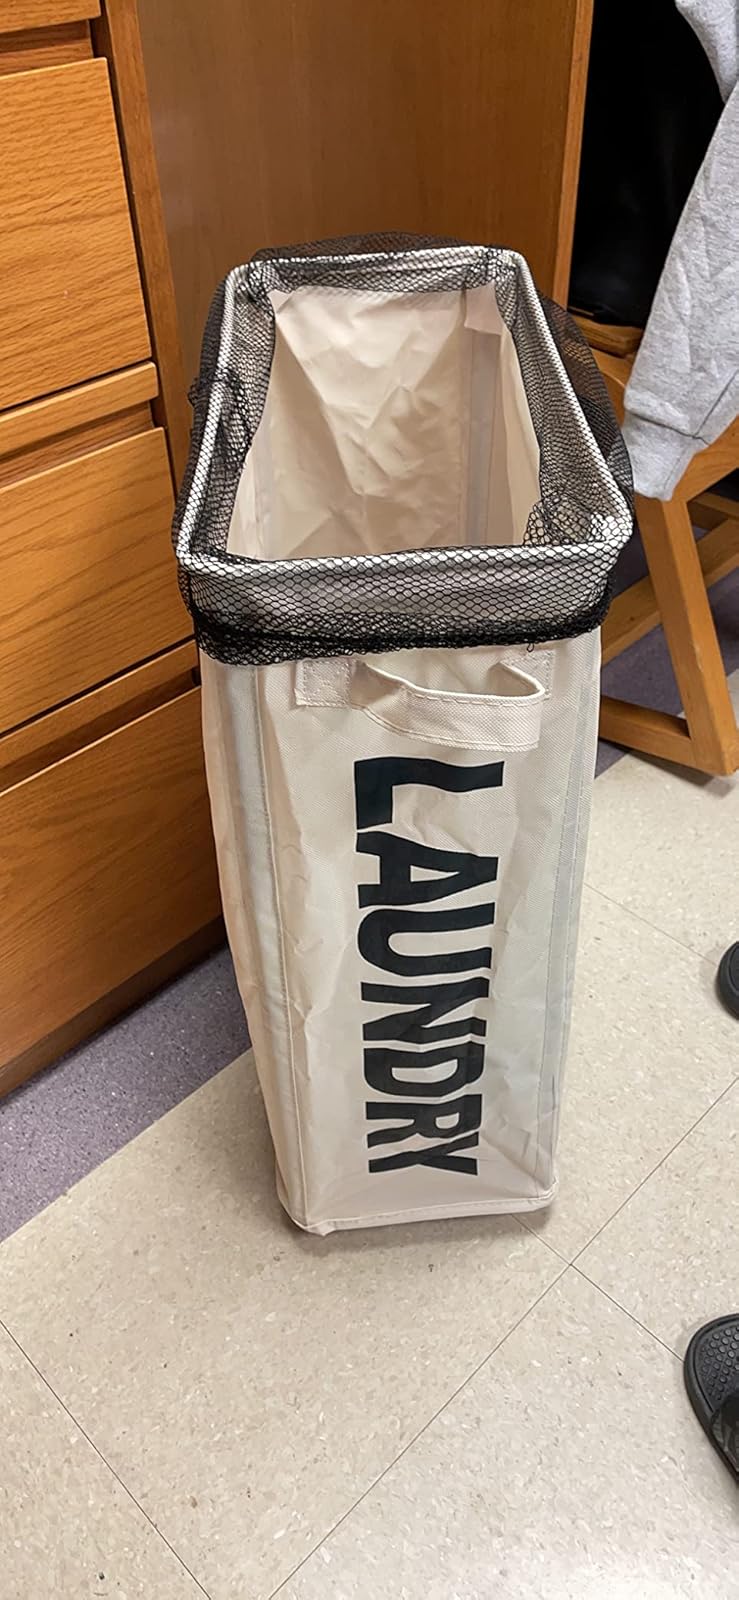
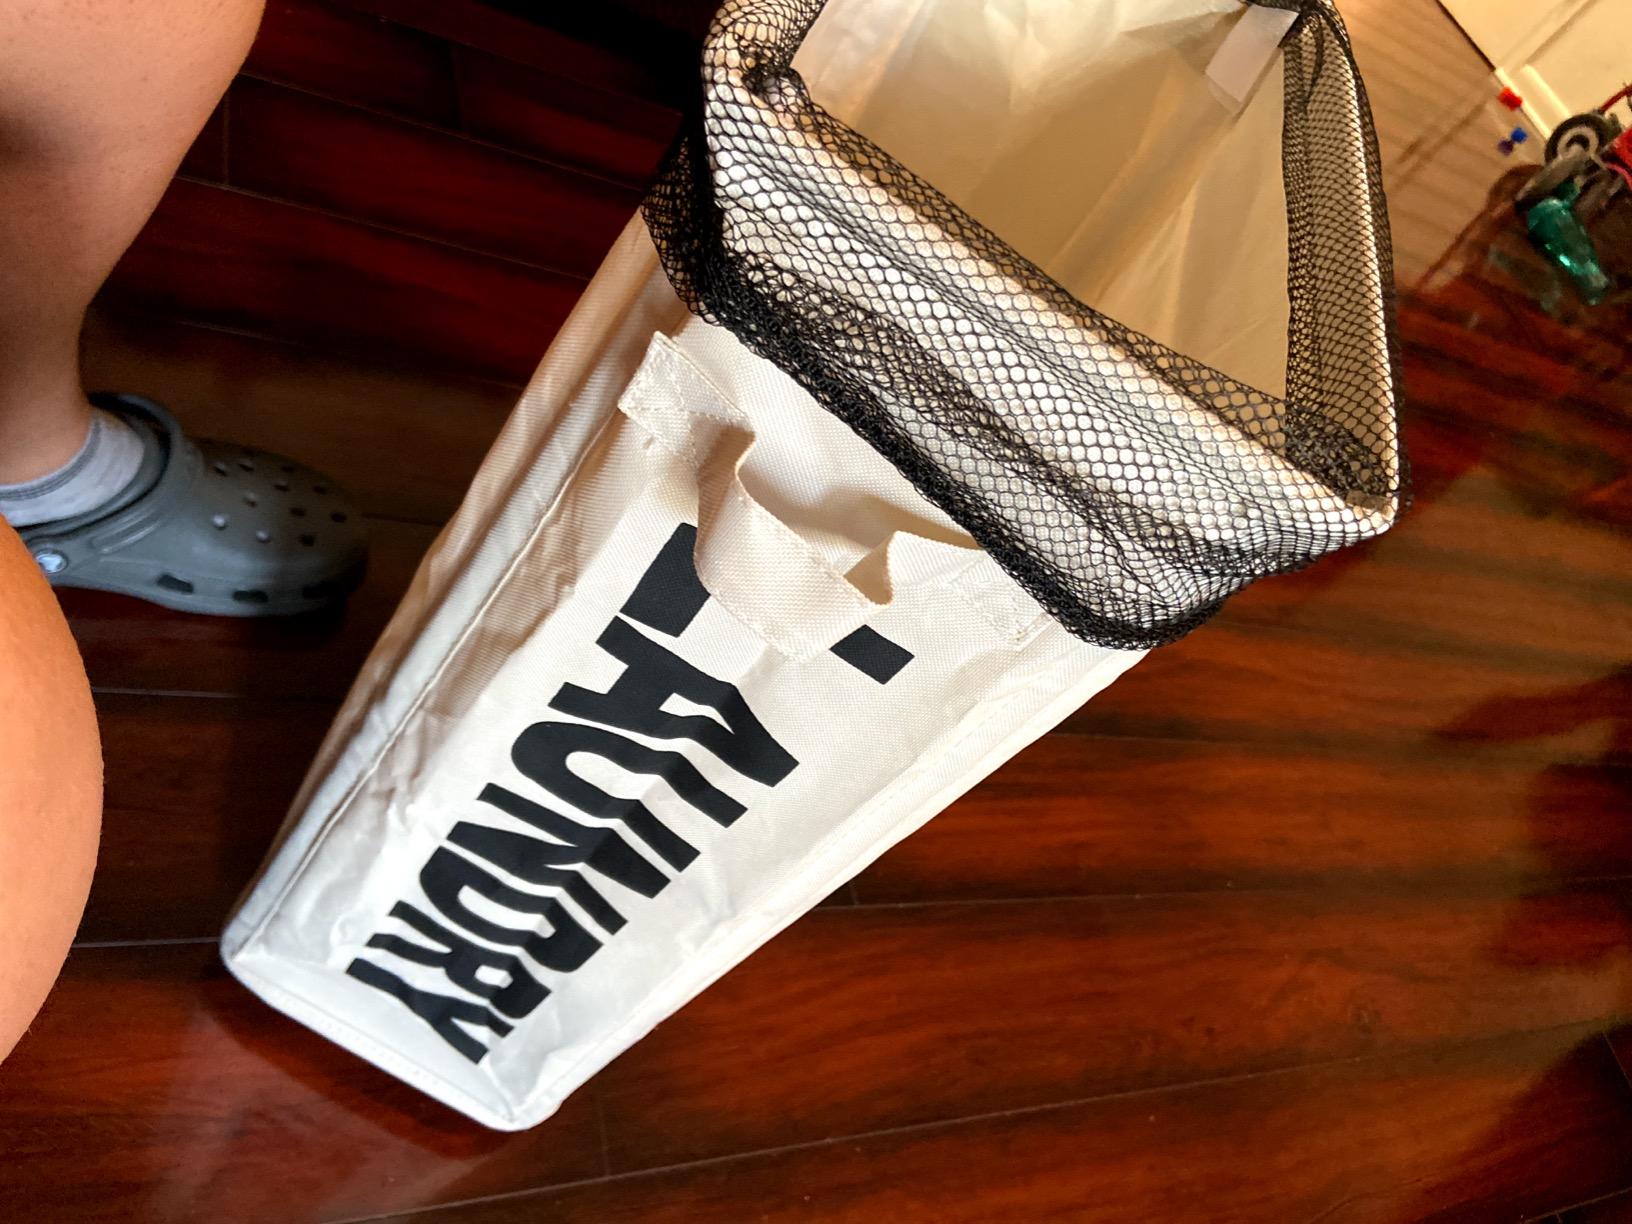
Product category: items_hamper
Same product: yes